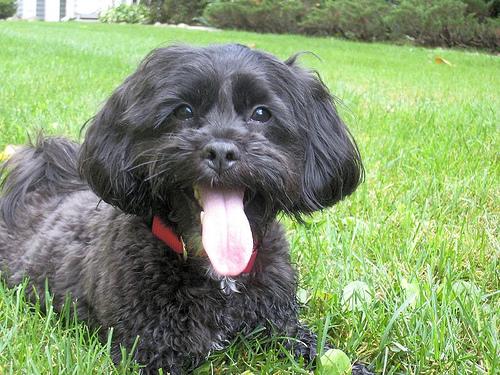
Breed: havanese